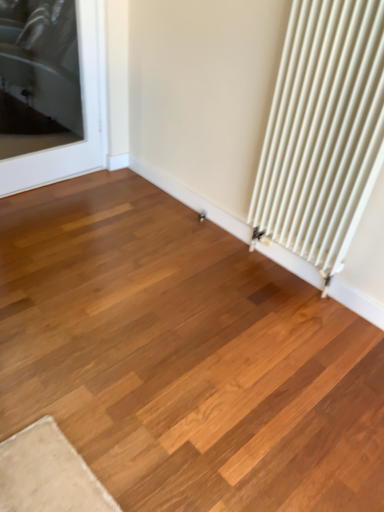
Question: From the image's perspective, locate the door lying above the white matte radiator at right. Your answer should be formatted as a tuple, i.e. [(x, y)], where the tuple contains the x and y coordinates of a point satisfying the conditions above.
Answer: [(0.216, 0.230)]